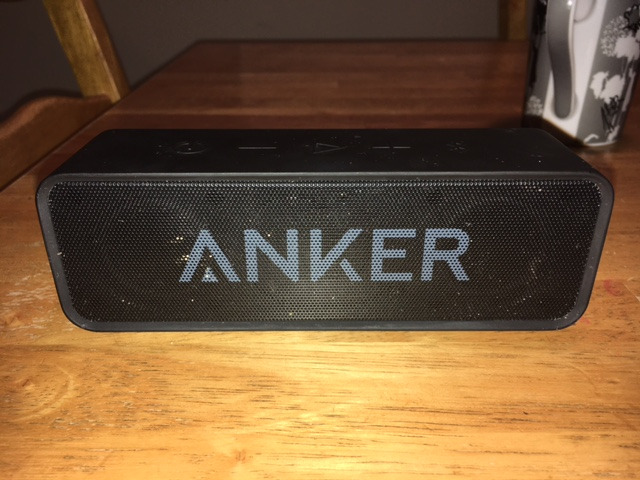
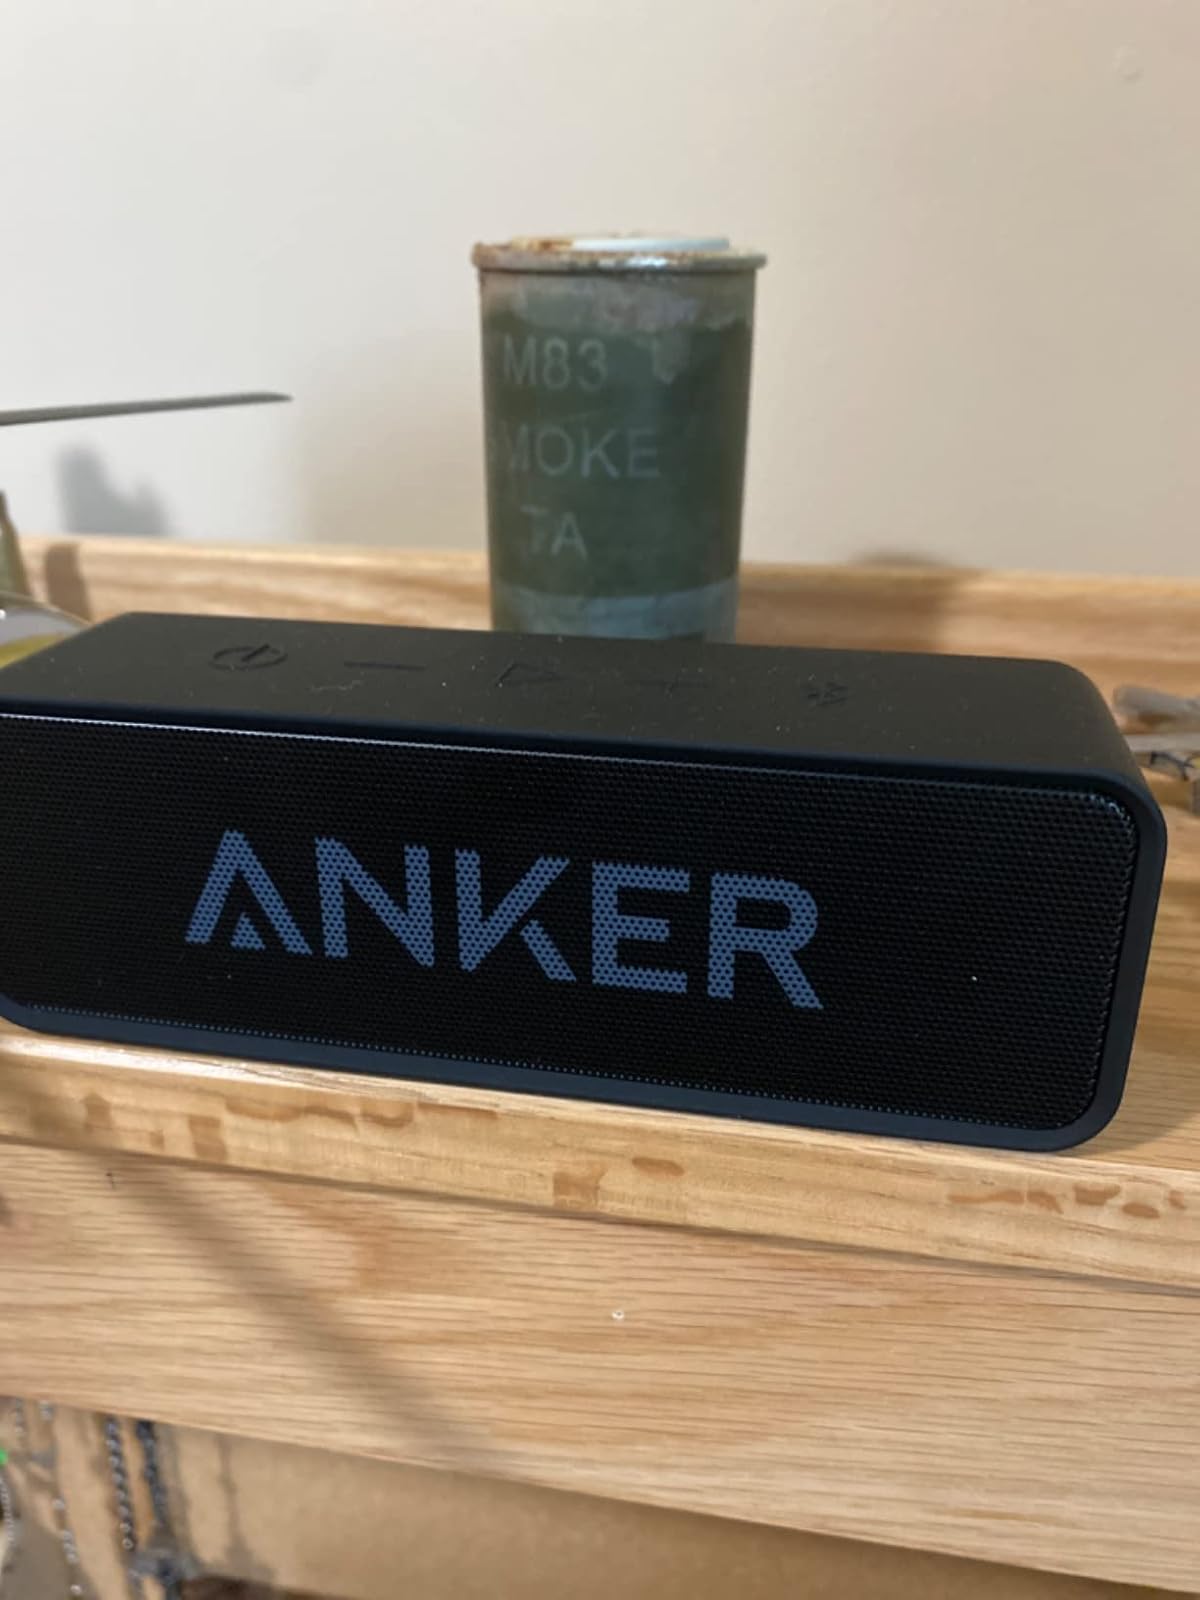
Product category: speaker
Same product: yes